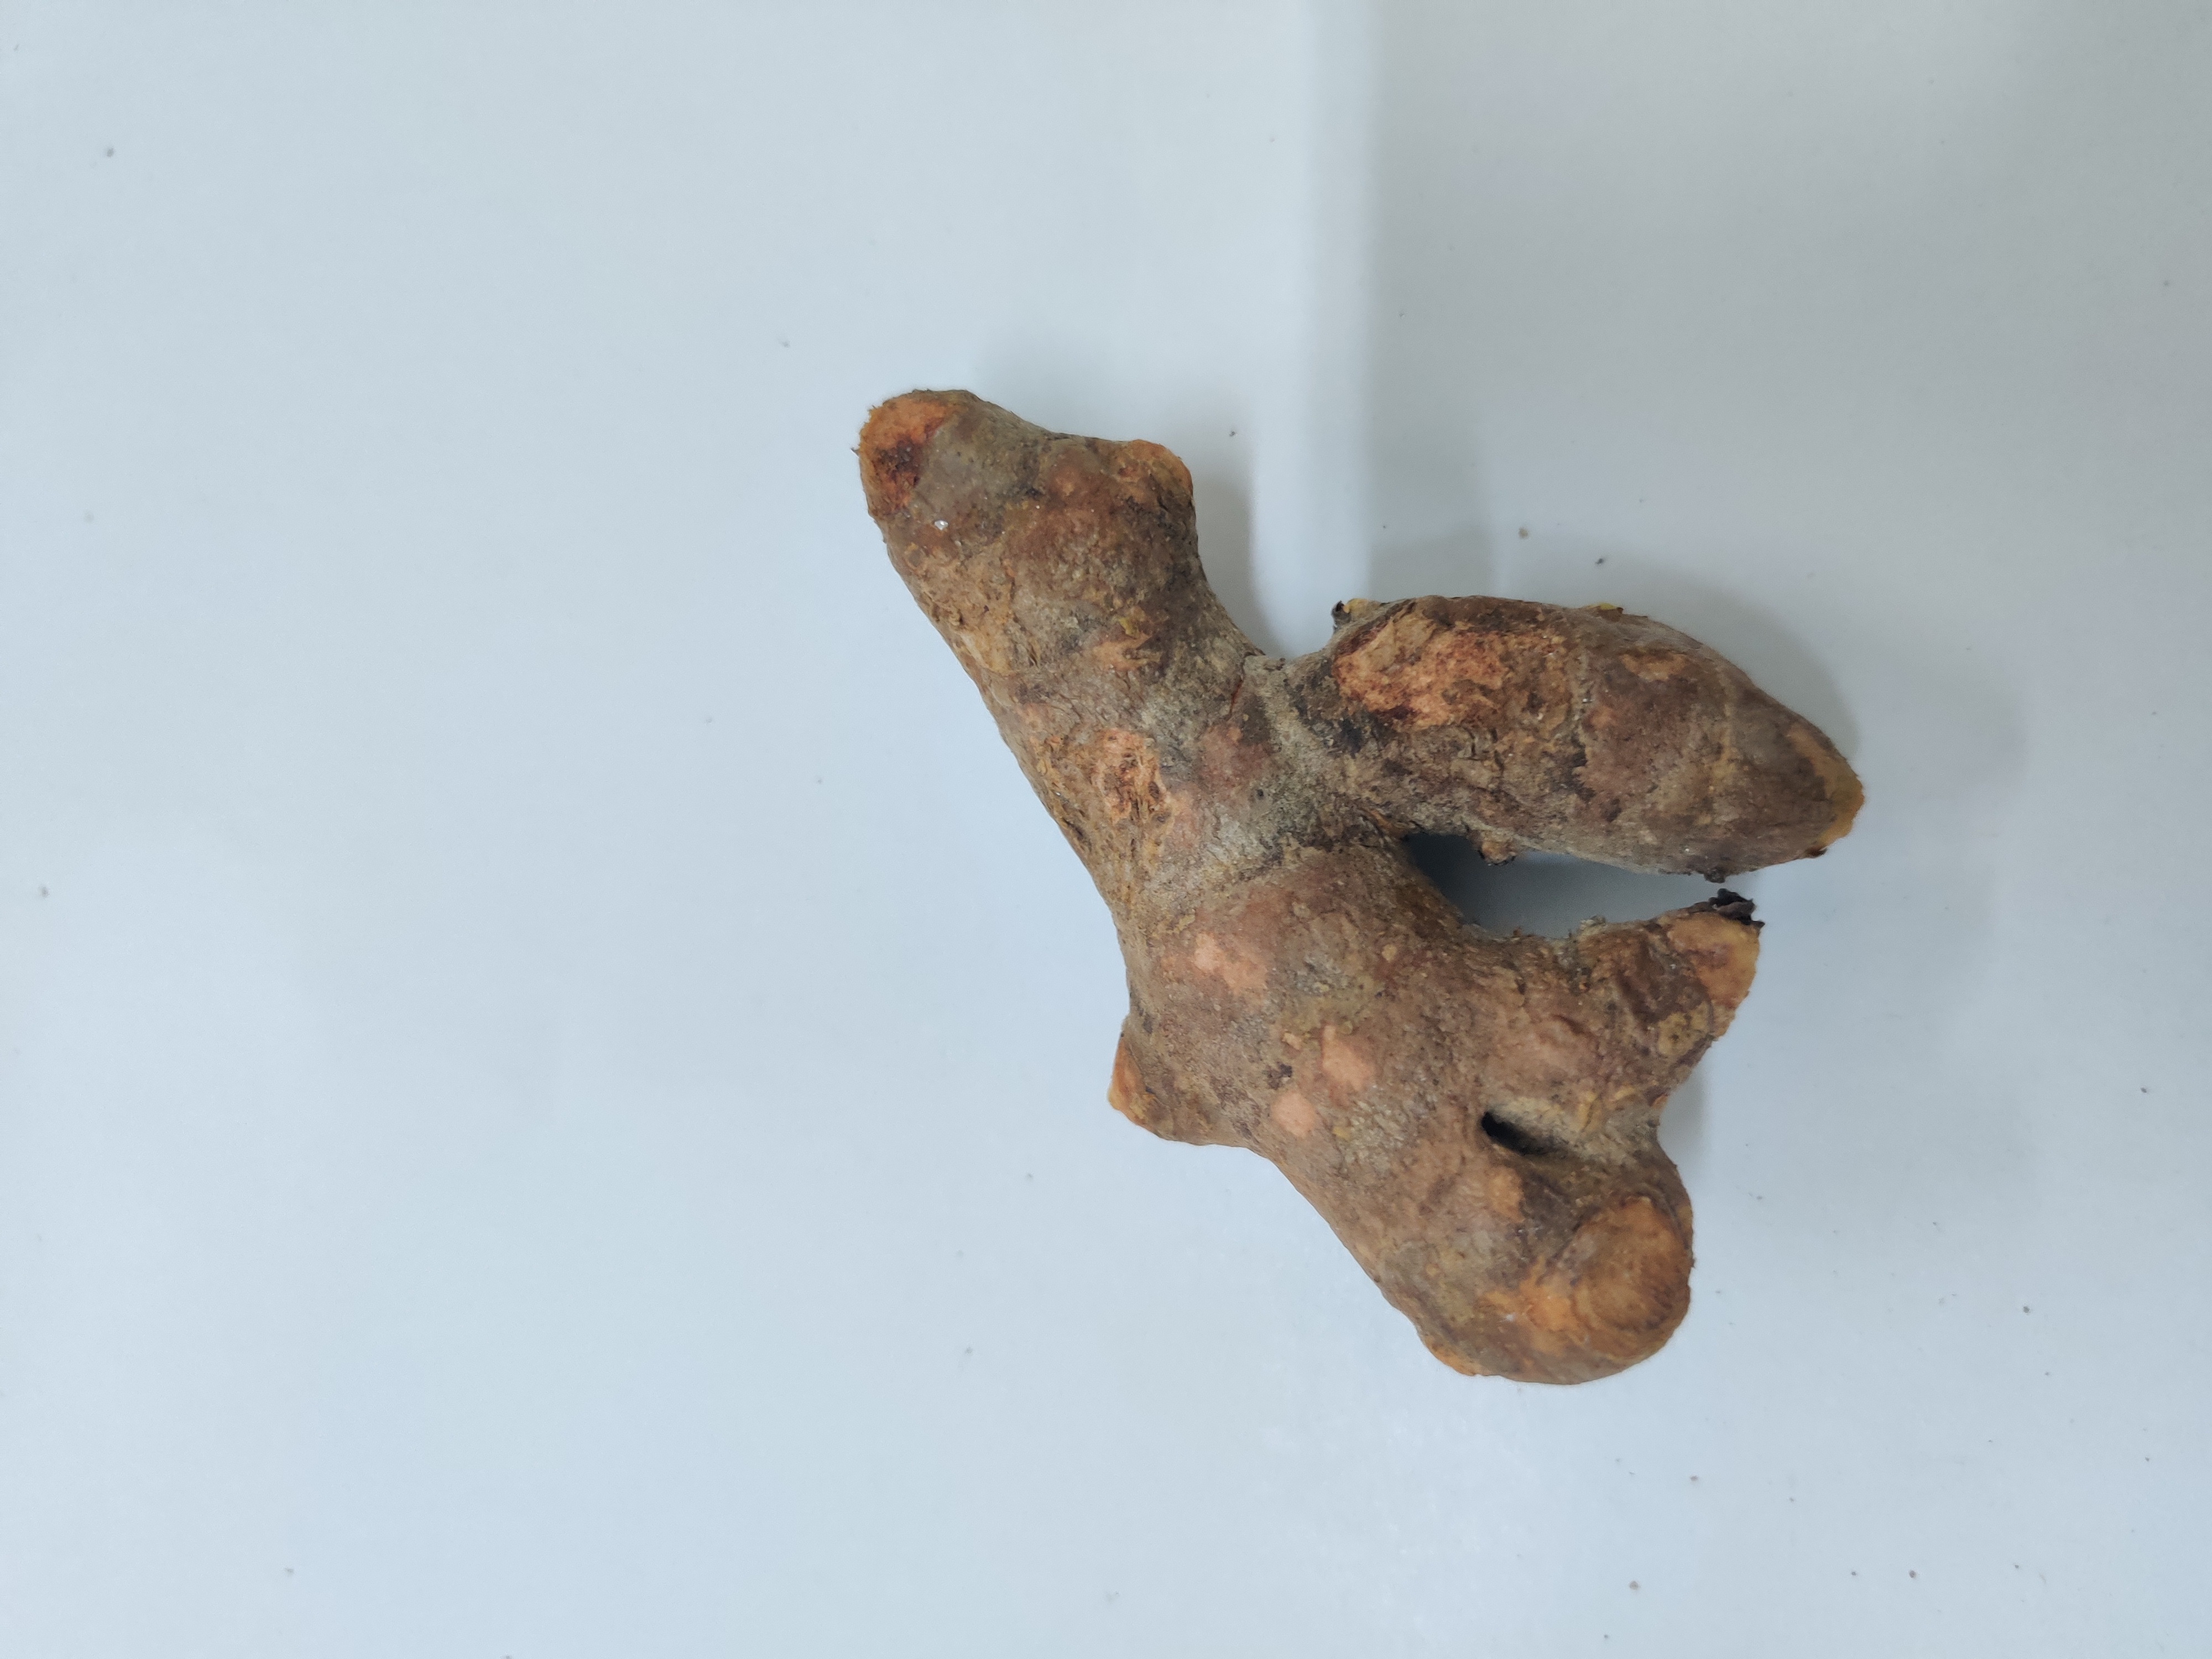
Crop: Turmeric
Condition: Severely Damaged